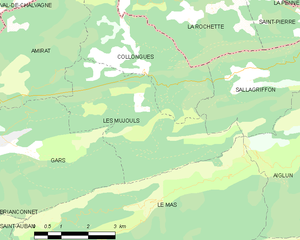
Carte des communes françaises: Les Mujouls